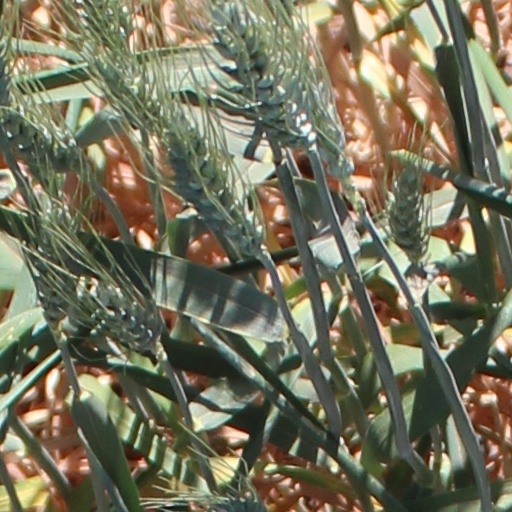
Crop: wheat